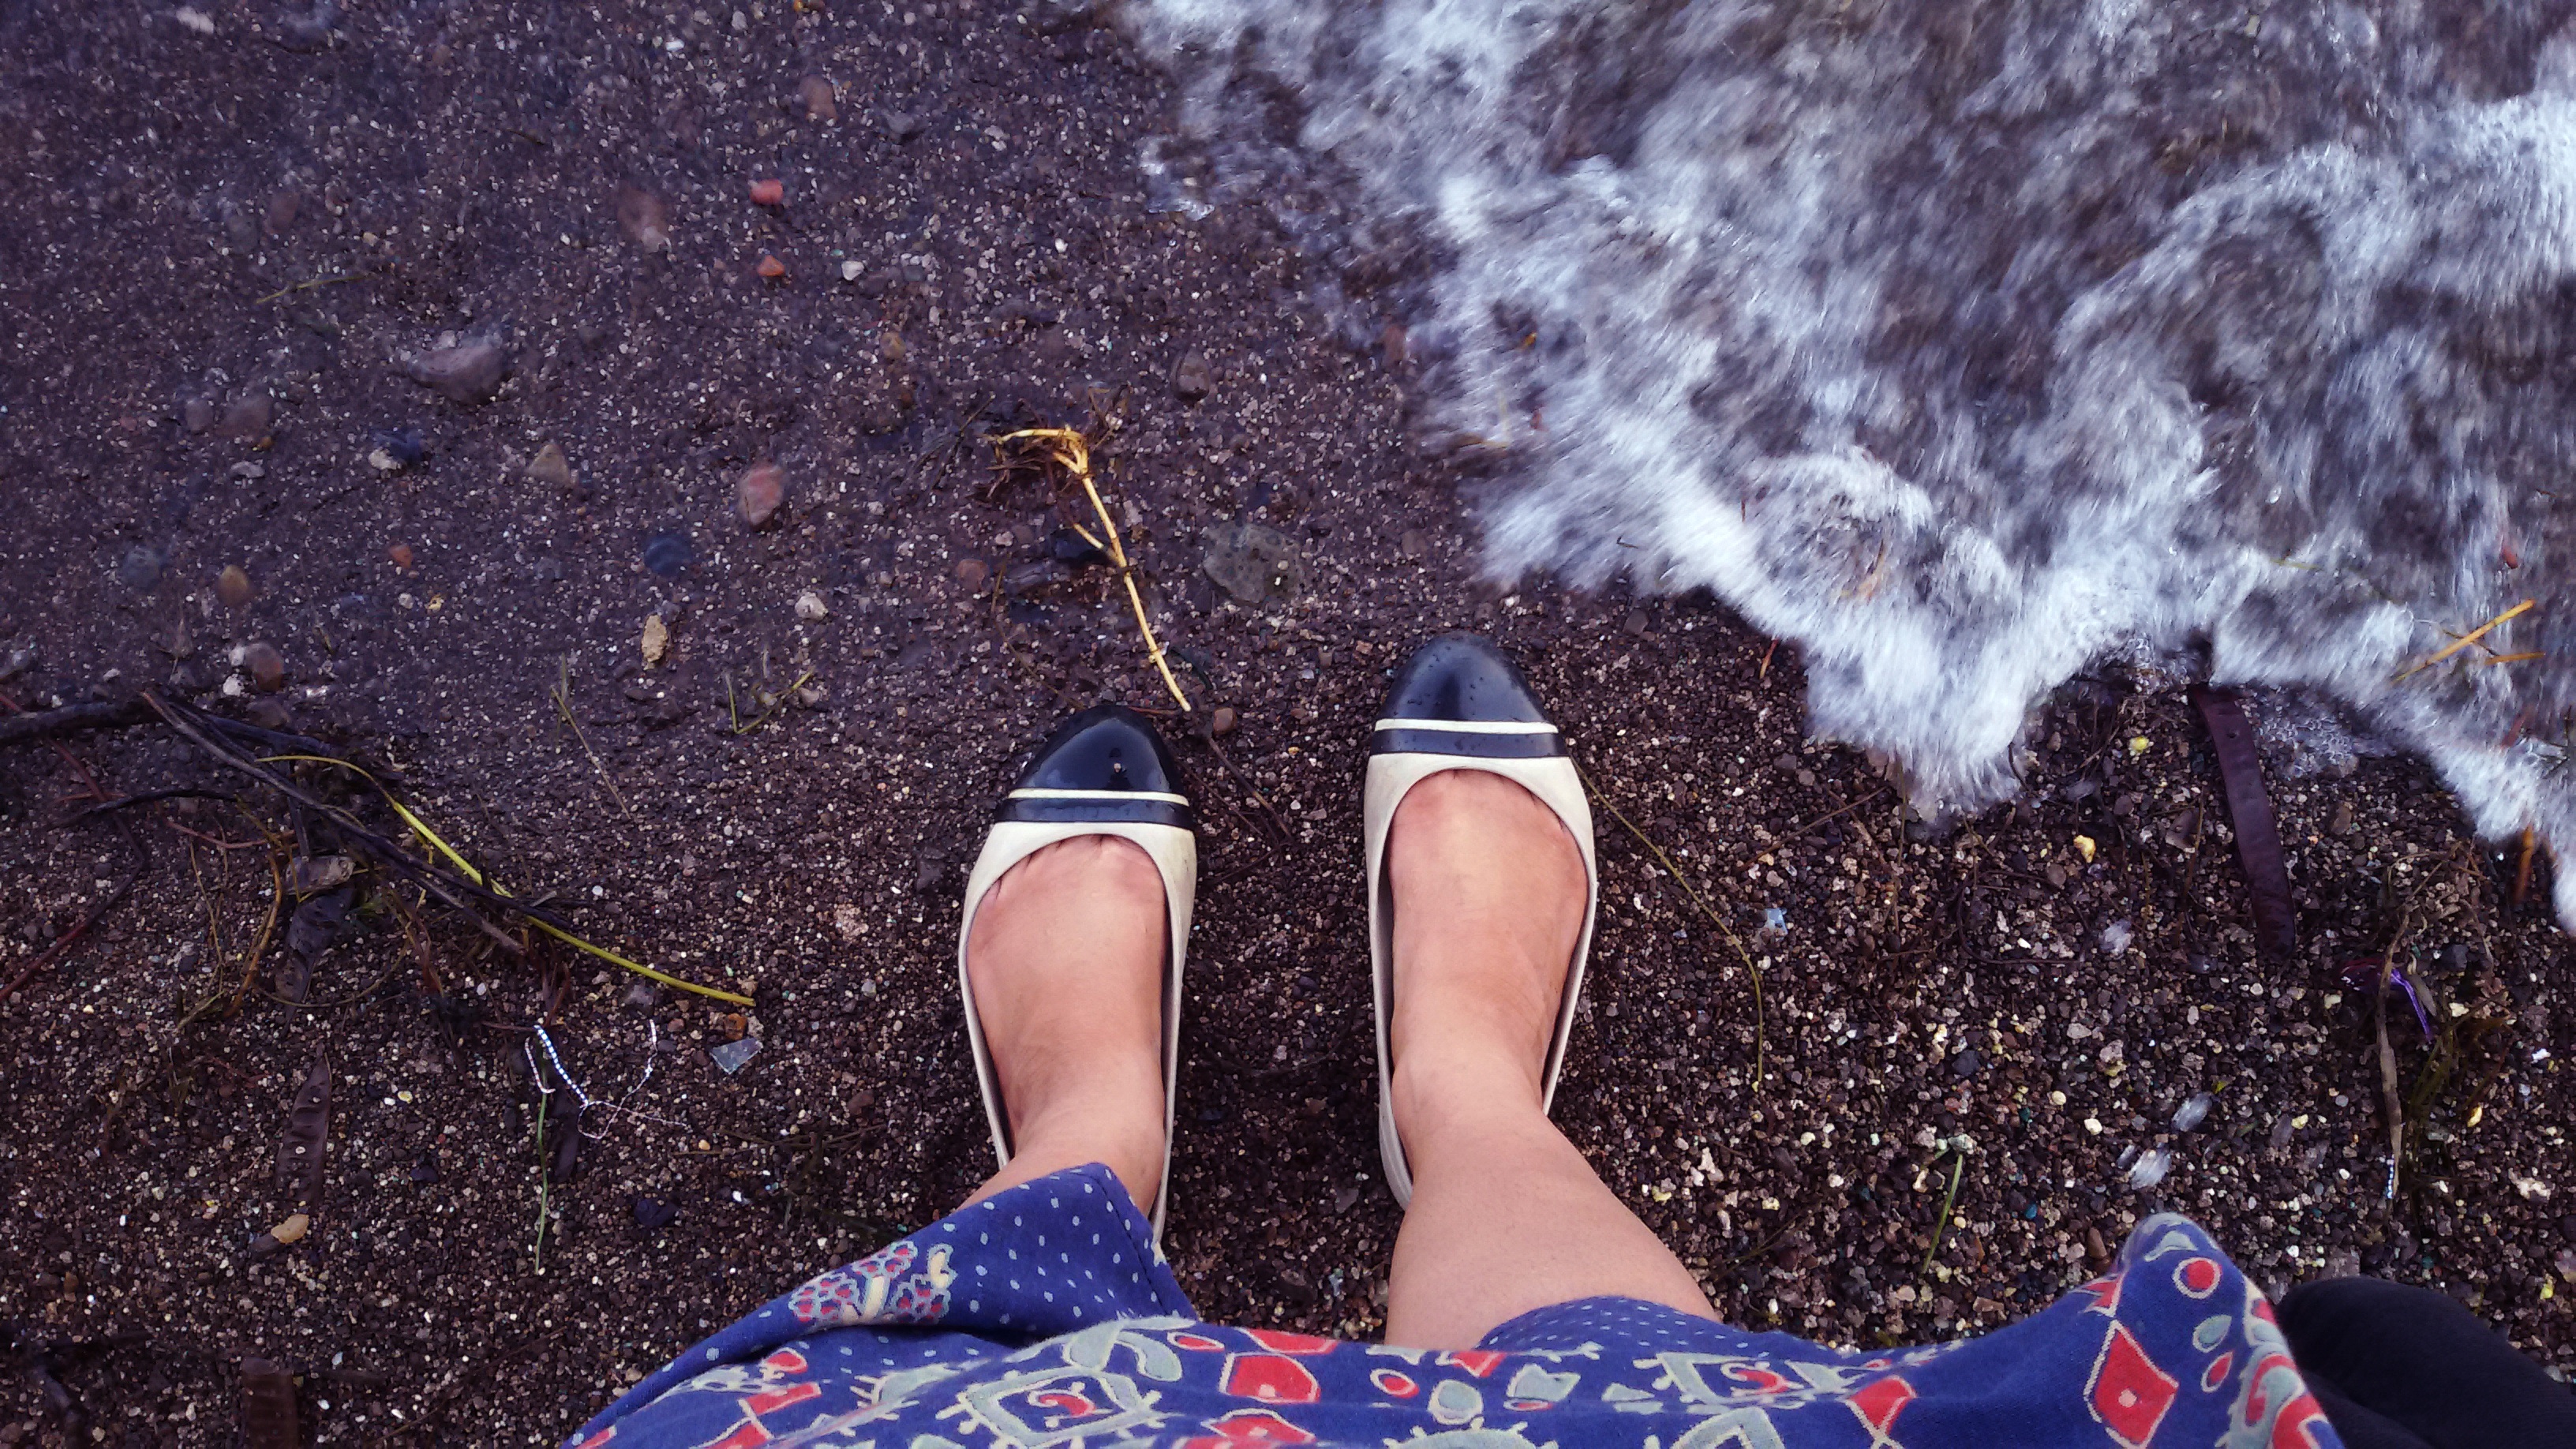
sea, water, leg, spring, color, blue, season, beauty, image